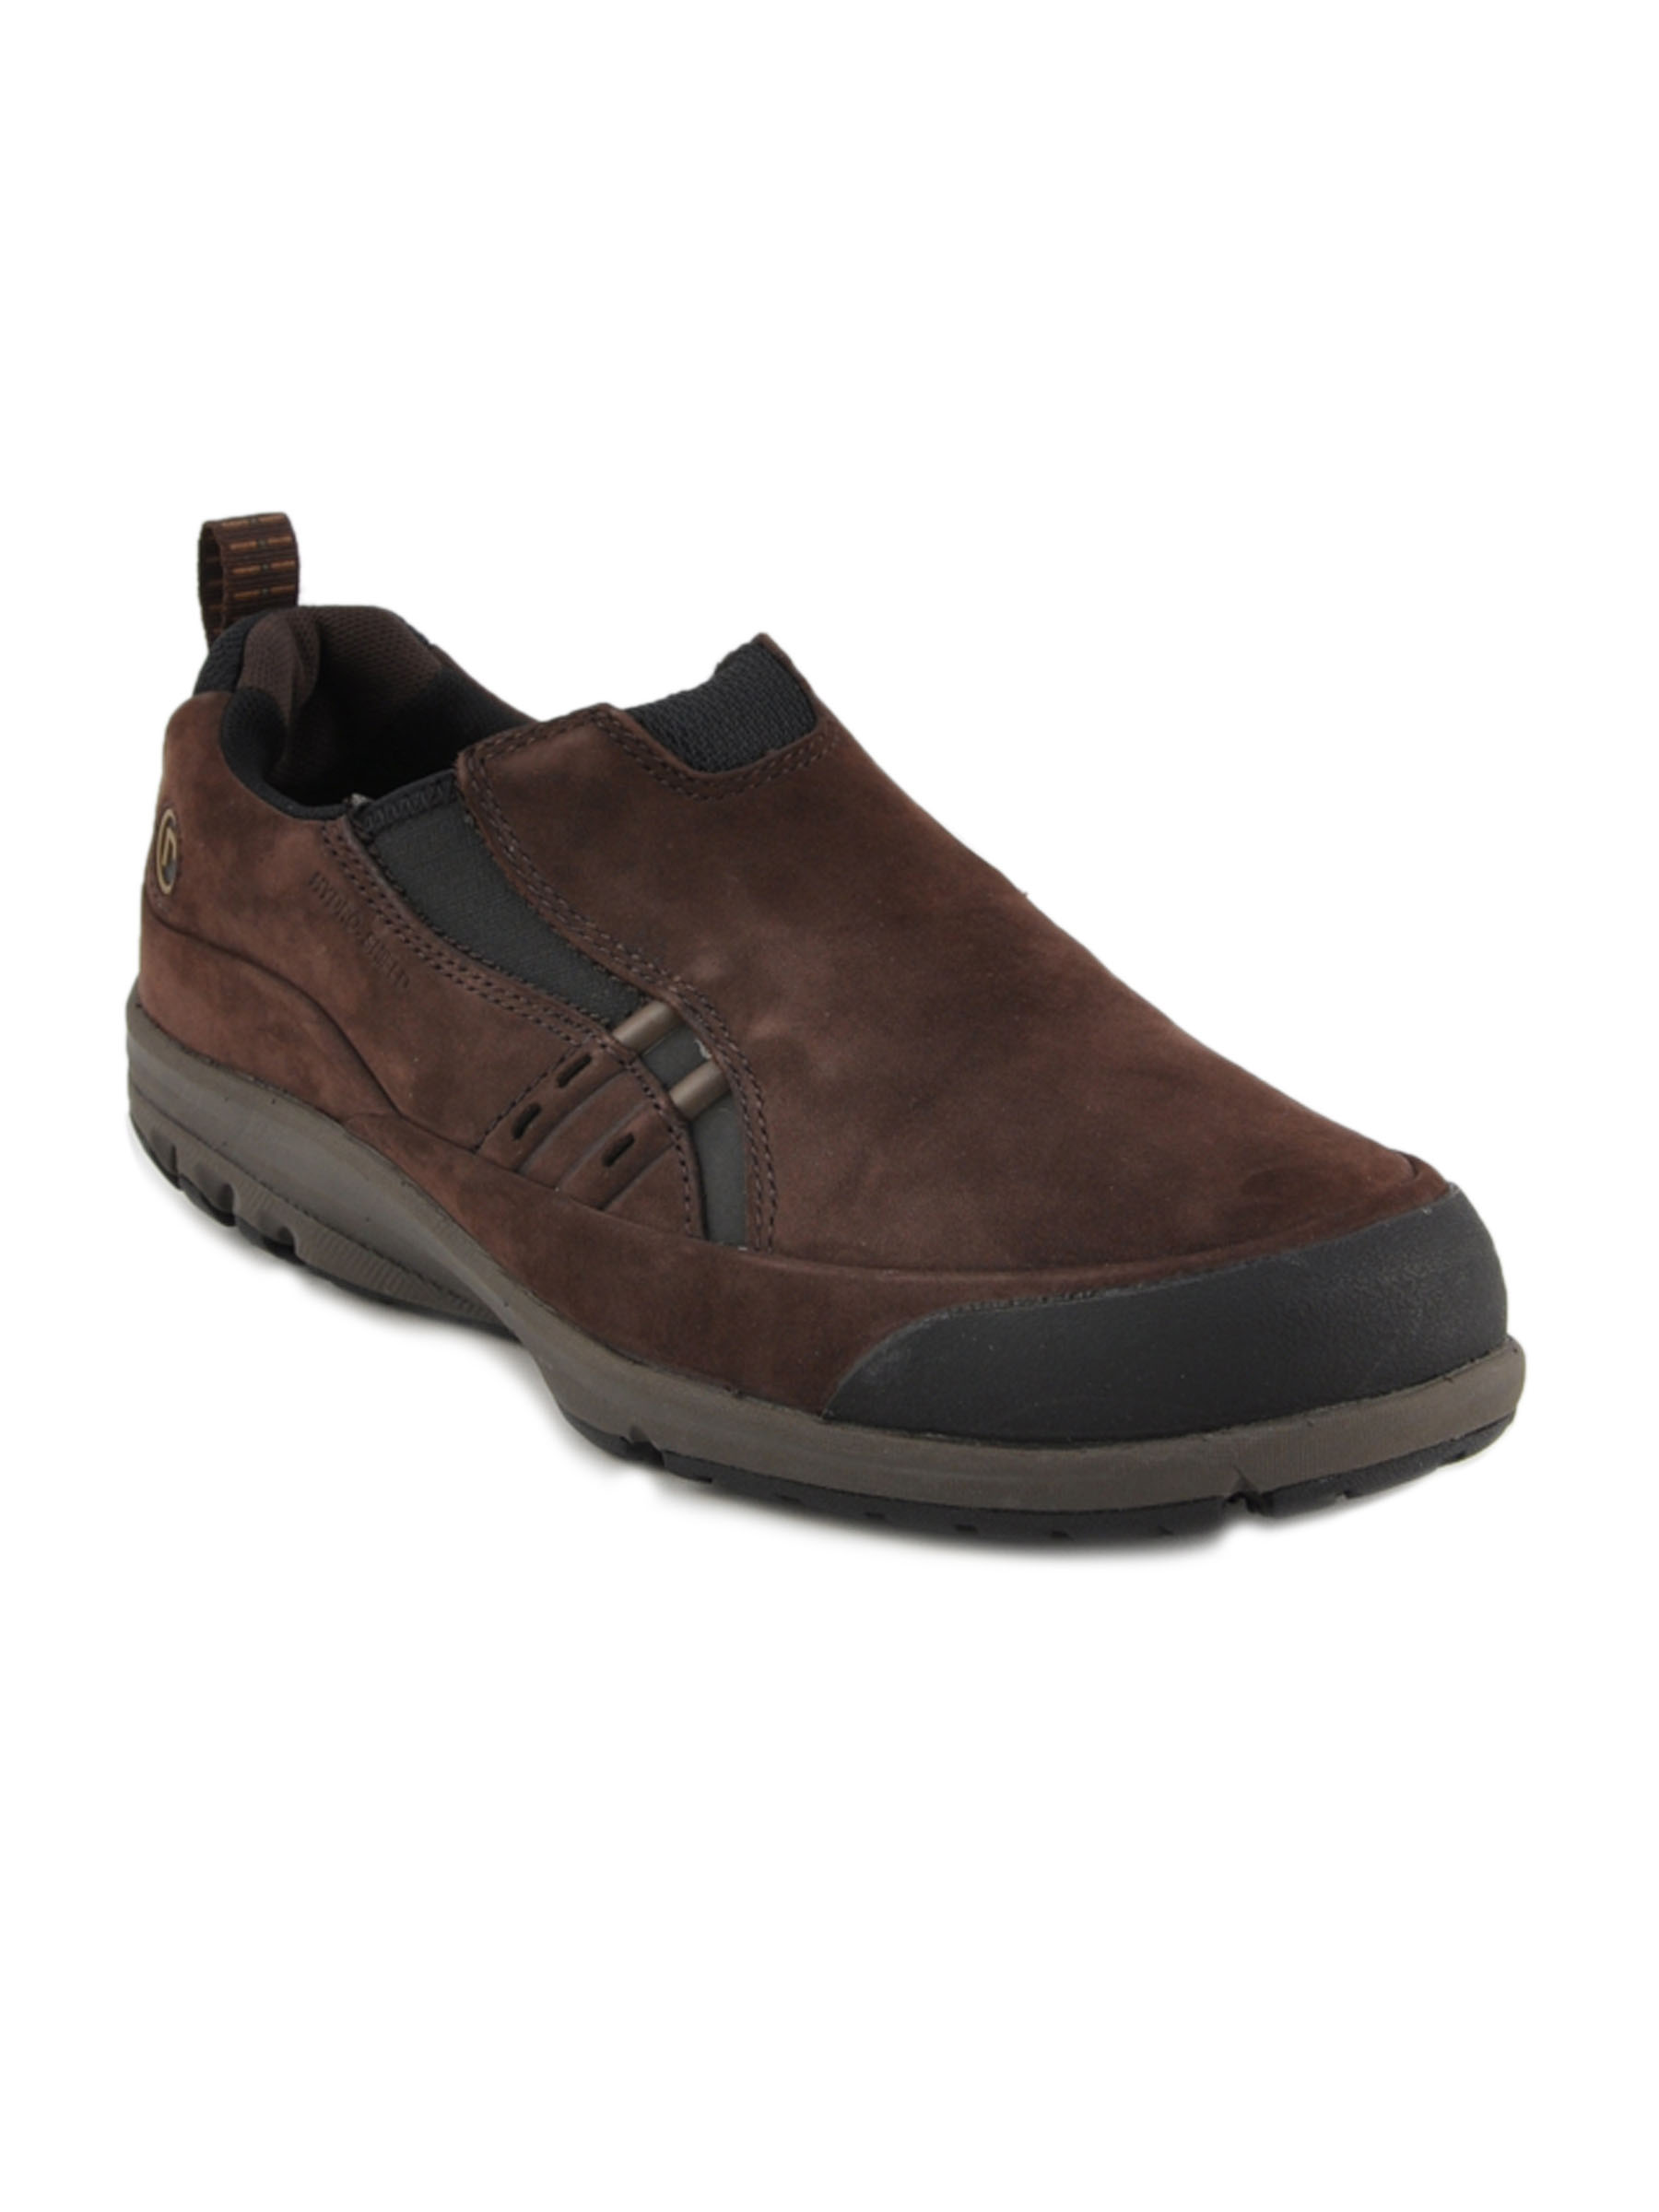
Rockport Men Sc Slip On Brown Casual Shoes
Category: Footwear / Shoes / Casual Shoes
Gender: Men
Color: Brown
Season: Fall 2011
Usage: Casual